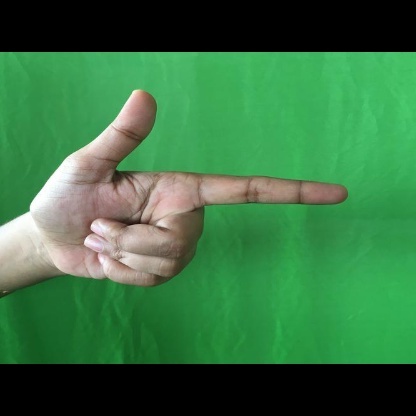
Mudra: Chandrakala